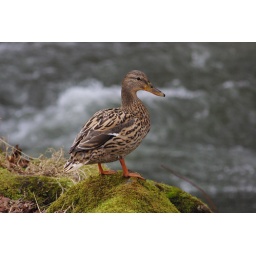
A walk to Cwmbran boating lake resulting in some duck pictures.